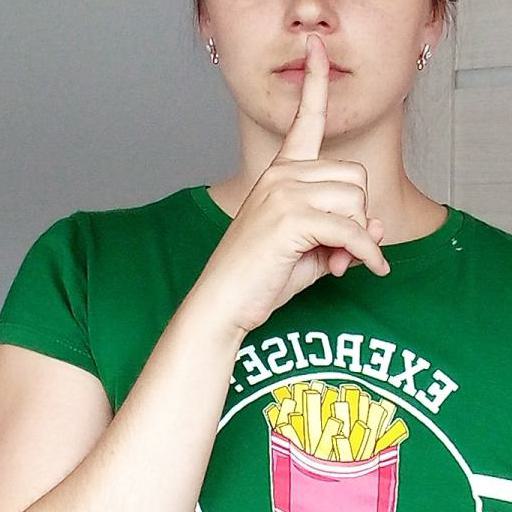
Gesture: mute